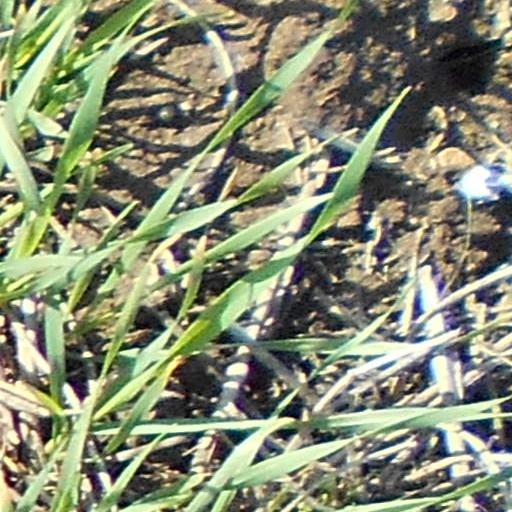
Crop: wheat